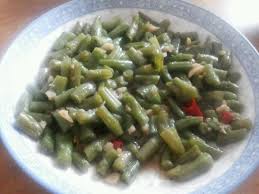
Waste category: biological